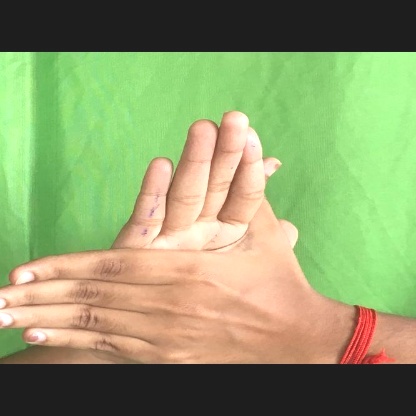
Mudra: Chakra